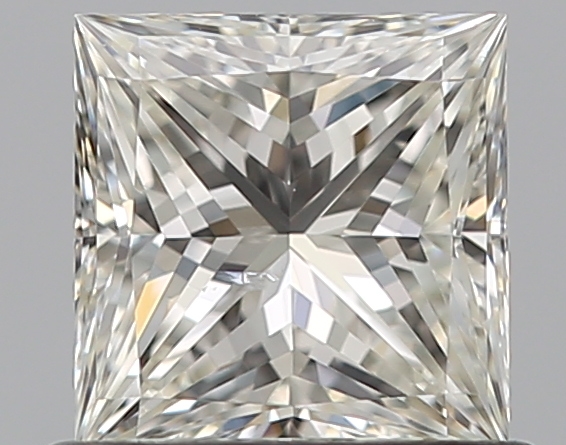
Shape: princess
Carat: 0.7
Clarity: SI1
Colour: I
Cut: EX
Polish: EX
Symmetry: VG
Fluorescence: N
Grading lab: GIA
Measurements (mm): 5.03 x 4.92 x 3.5